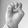
ASL letter: E